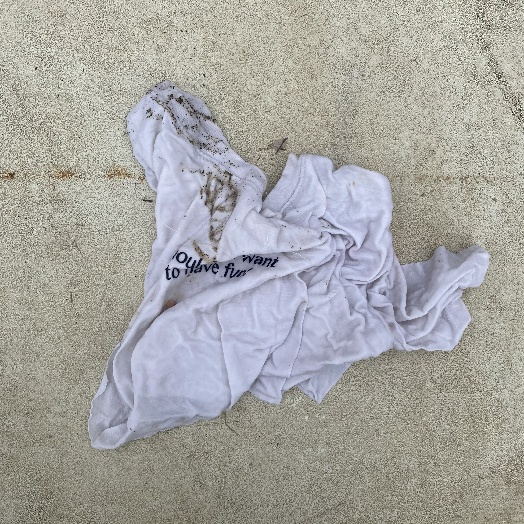
Label: Textile Trash